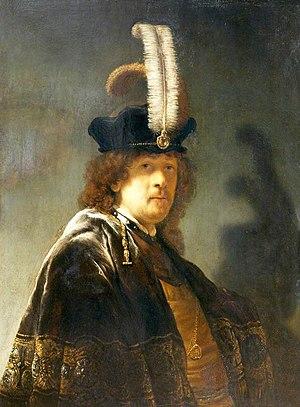
Cette page concerne l'année 1635 en arts plastiques.